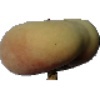
Label: peach_flat